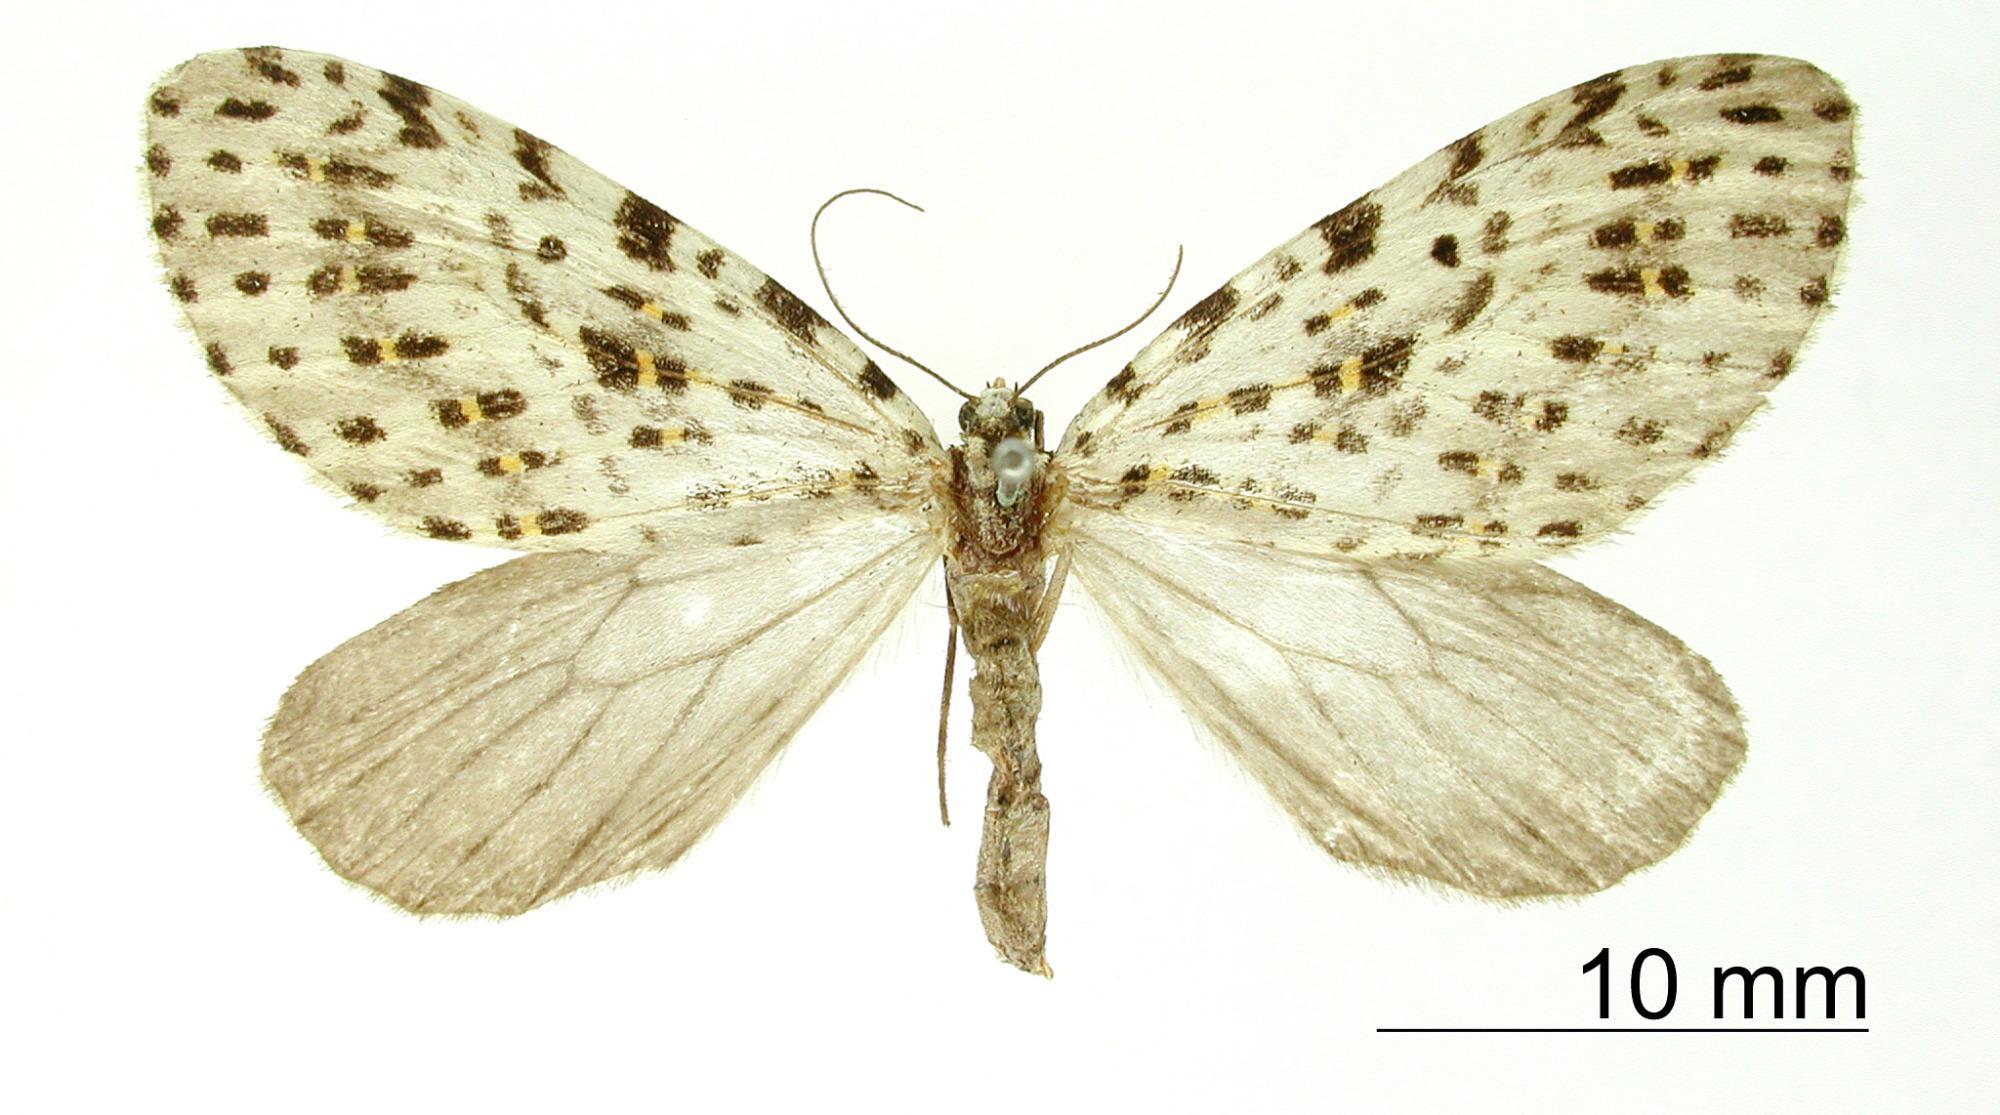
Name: Graphidipus flavifilata
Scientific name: Graphidipus flavifilata Dognin, 1906
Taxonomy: Animalia, Arthropoda, Insecta, Lepidoptera, Geometridae, Larentiinae
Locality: Colombia, Unknown